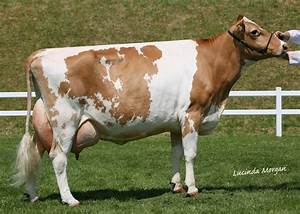
Label: mucca